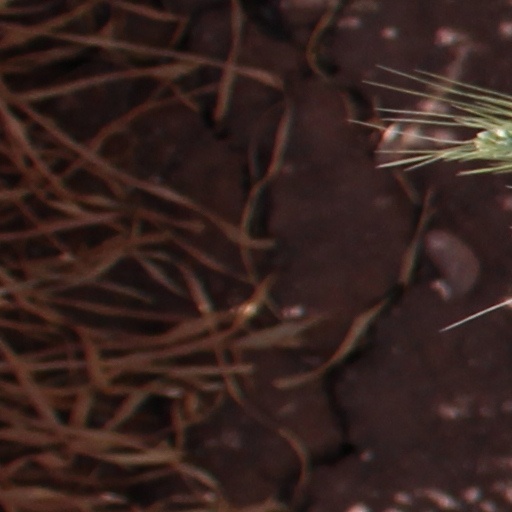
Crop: wheat